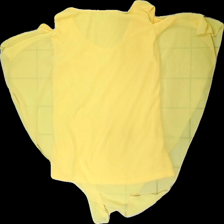
View: back
Type: Top
Category: Ladies
Brand: Not in the list
Brand text on label: White Diamond
Colors: Yellow
Material: 100% Polyester
Cut: Regular, C-collar
Season: All
Smell: Minor
Price range: <50
Recommended usage: Export
Comment: Detergent smell